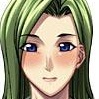
Portrait style: Anime Portrait